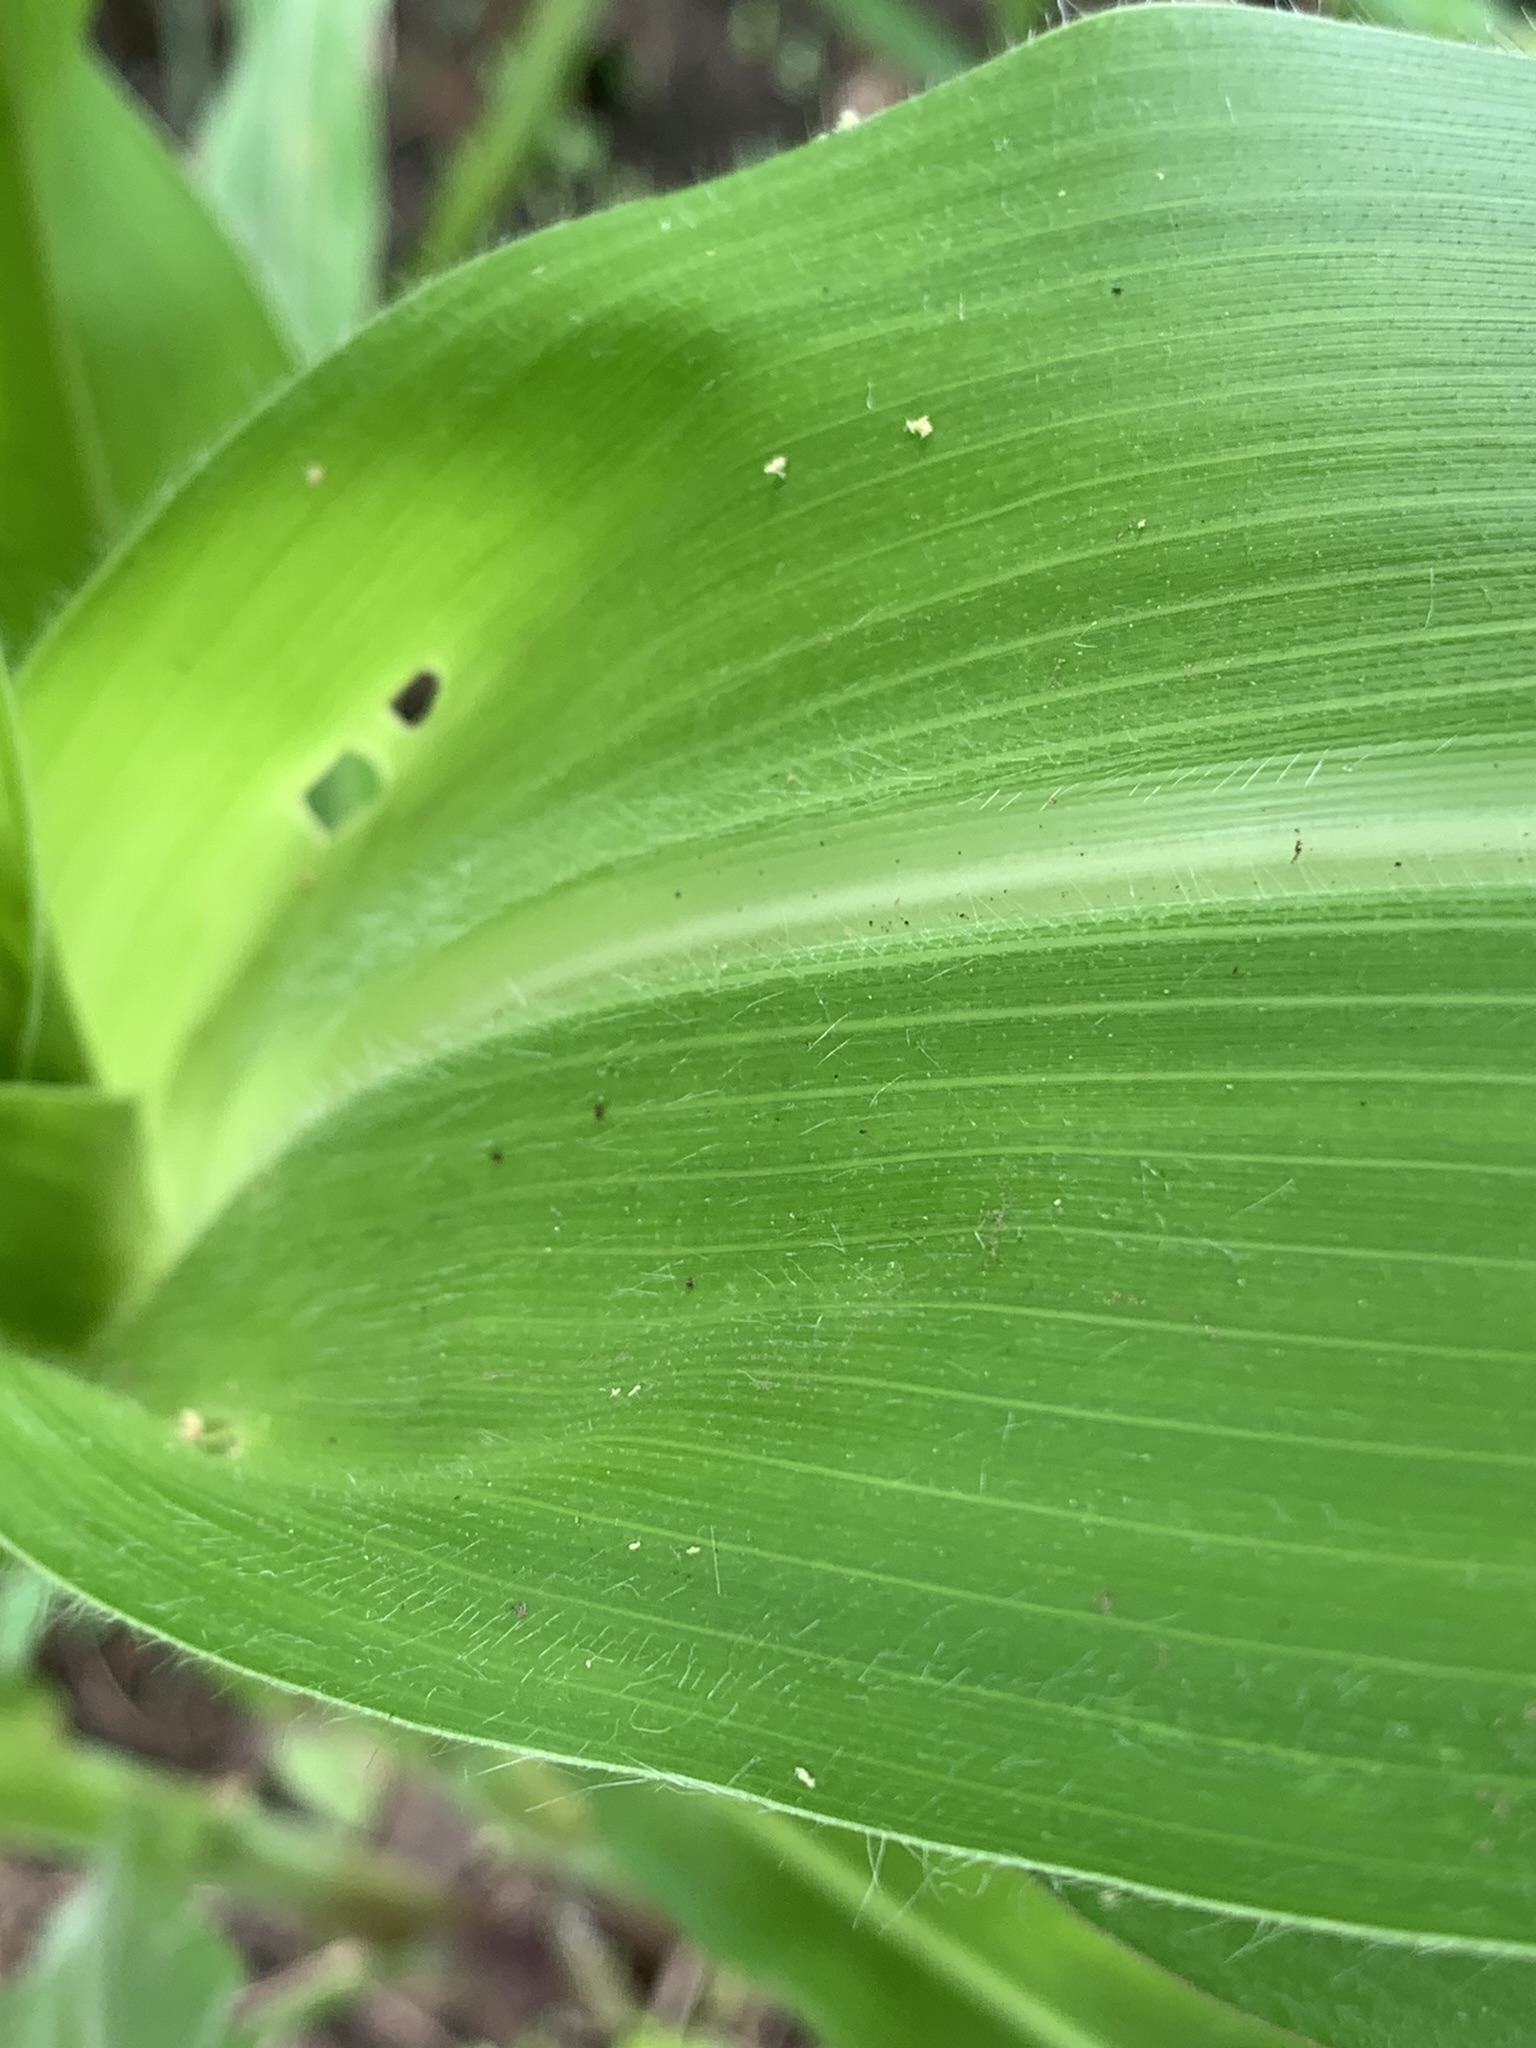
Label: Healthy